Bound (2015 film)

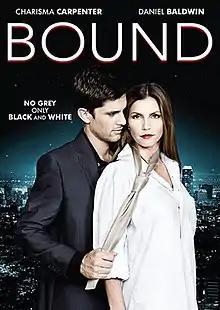
Film poster

Bound is a 2015 American erotic thriller film written and directed by Jared Cohn and starring Charisma Carpenter and Daniel Baldwin. It was produced by The Asylum.